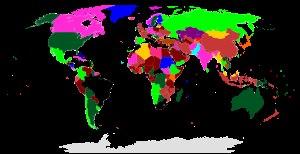
Un hymne national est une composition musicale destinée à représenter une nation dans le protocole international. D'autres allégories comme le drapeau national, les armoiries nationales ou la devise nationale peuvent concourir à cette représentation symbolique.